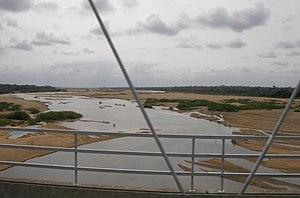
Le Savé, ou Sabi est un fleuve d'Afrique australe long de 640 km, qui irrigue le Zimbabwe et le Mozambique.